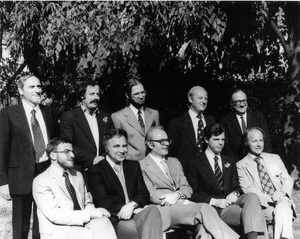
Jean-Marc Daumas est un pasteur, écrivain, professeur et militant politique français.